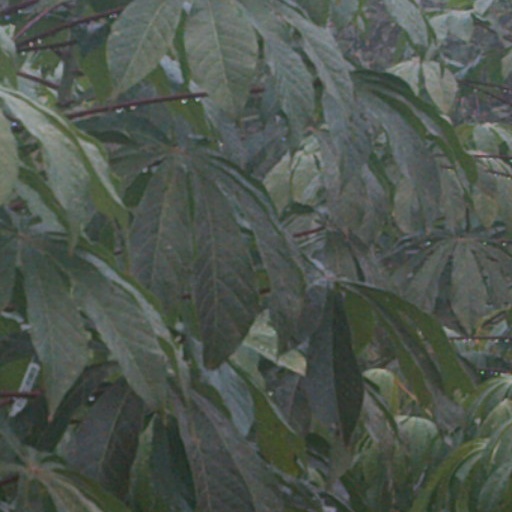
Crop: cassava